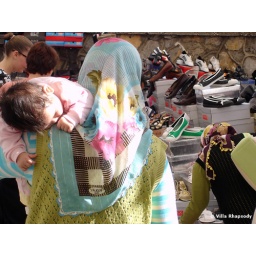
Shopping for shoes on the Tuesday market in Fethiye with a sleeping baby.